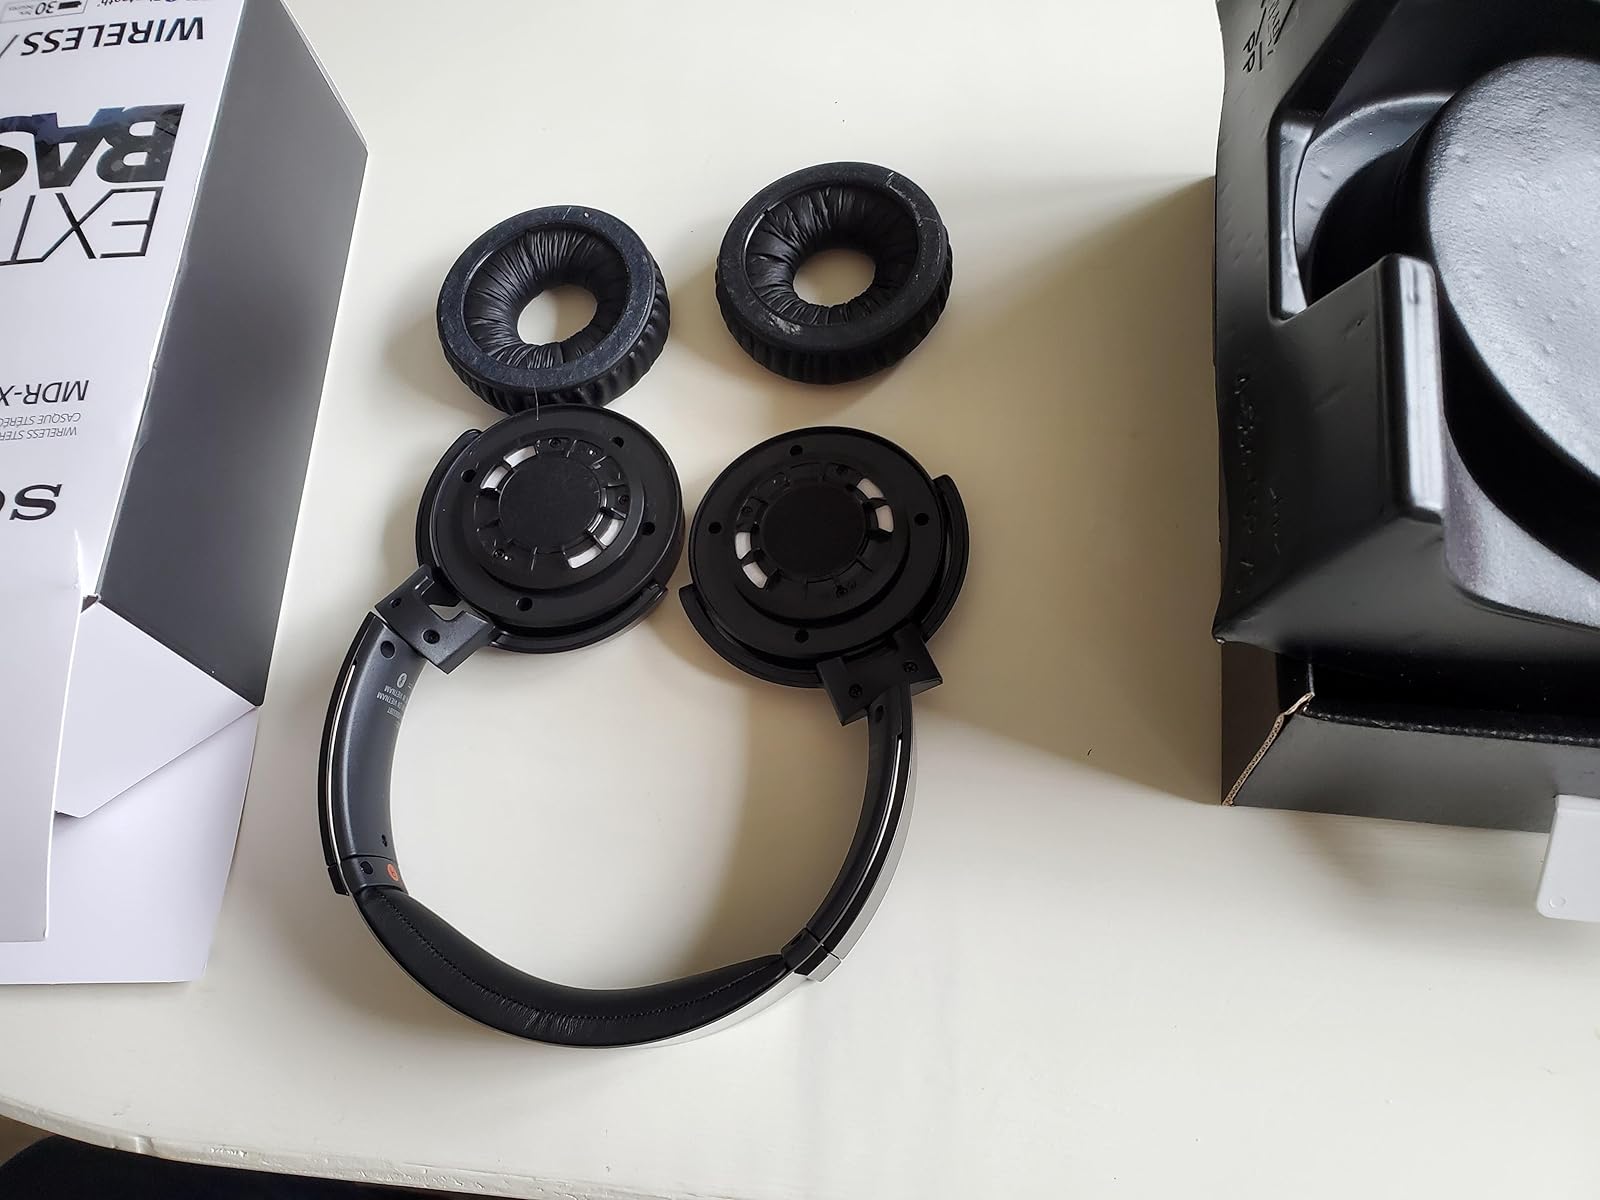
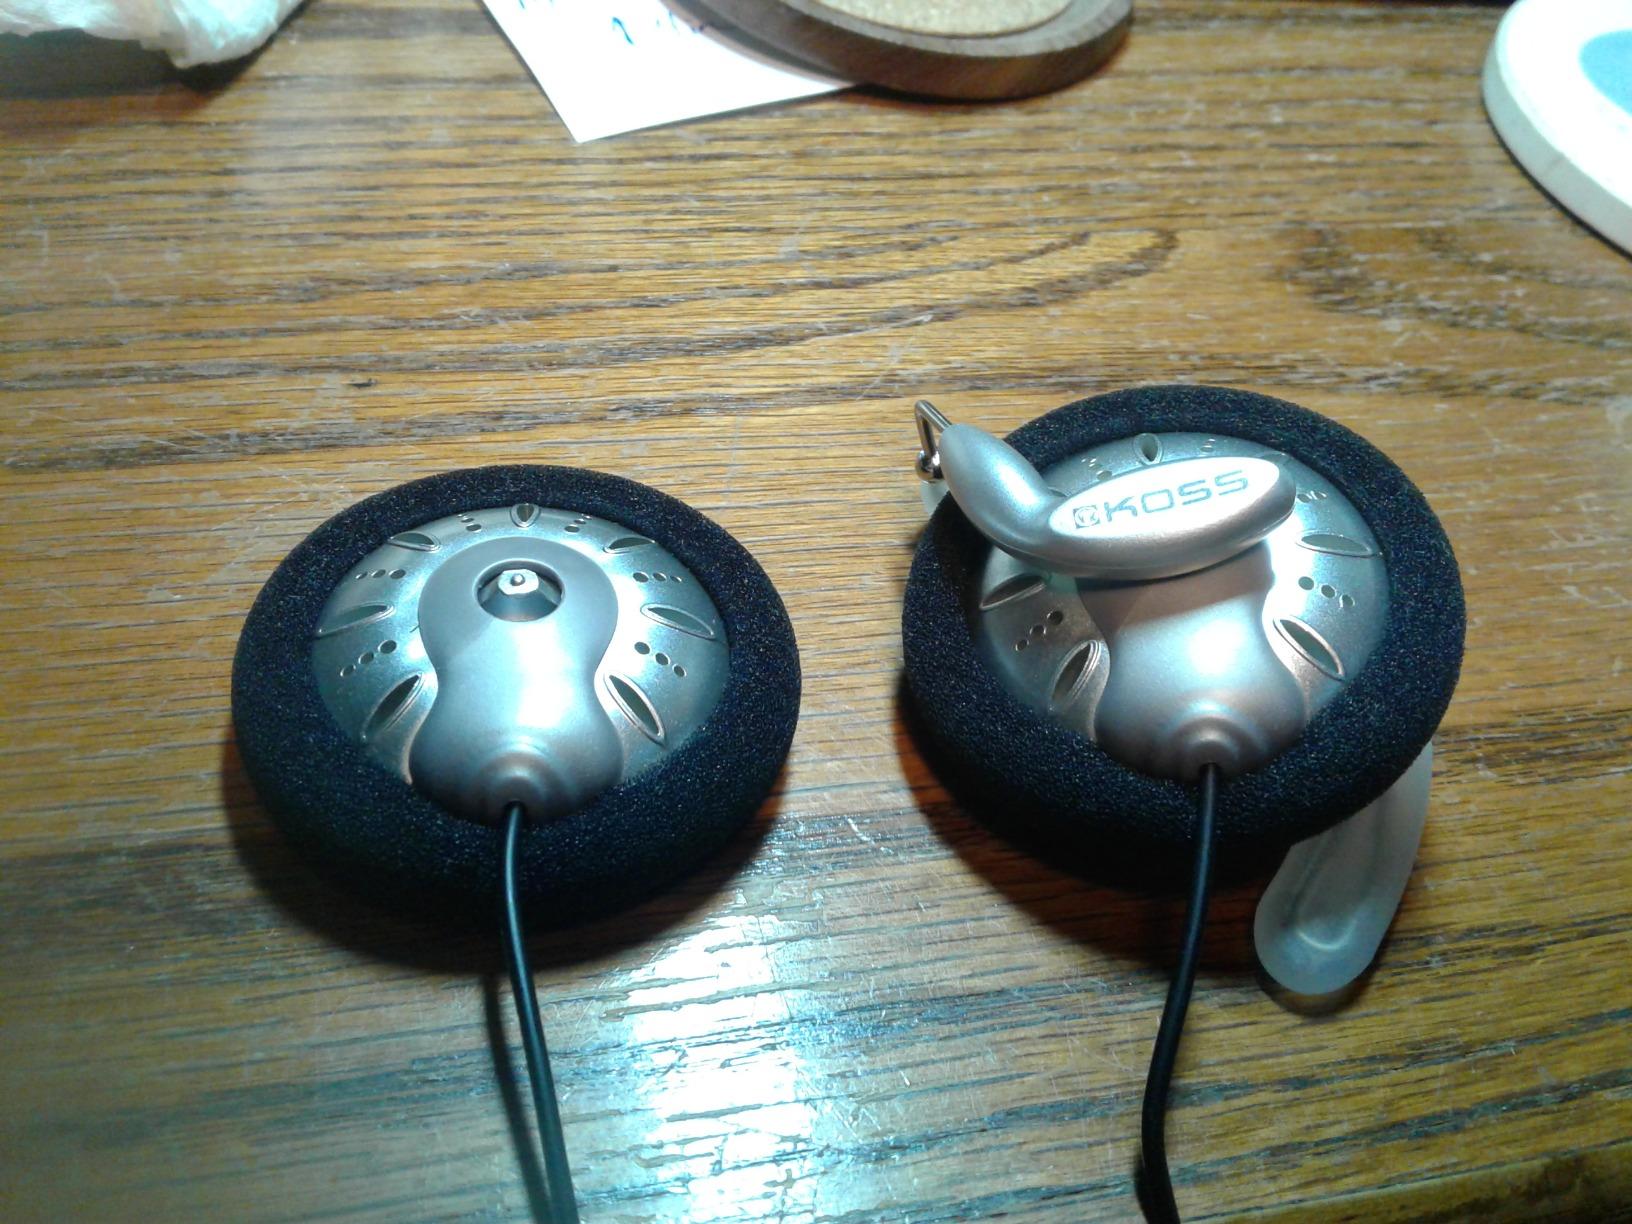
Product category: headphones
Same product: no